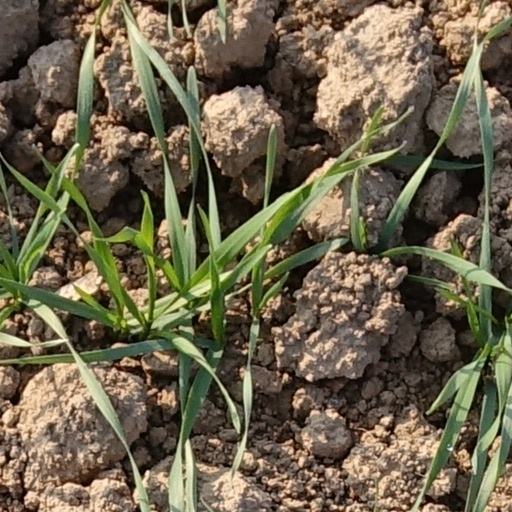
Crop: wheat